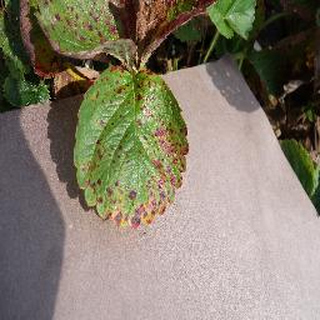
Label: strawberry_leaf_scorch